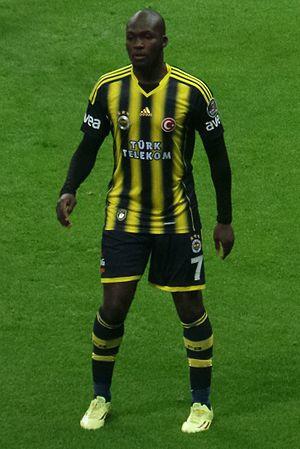
Moussa Sow, né le 19 janvier 1986 à Mantes-la-Jolie, est un footballeur international sénégalais qui évolue au poste d'attaquant au Gazişehir Gaziantep FK.